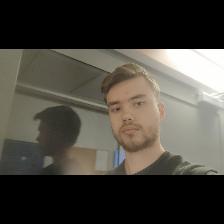
Label: Human